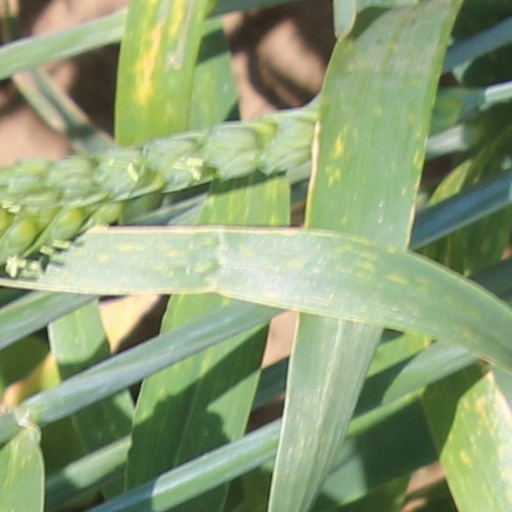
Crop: wheat